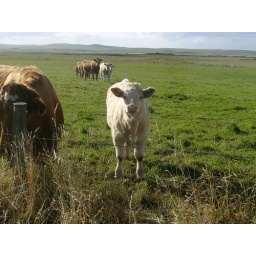
Photo taken whilst out walking my dog around Harray, Orkney Islands.